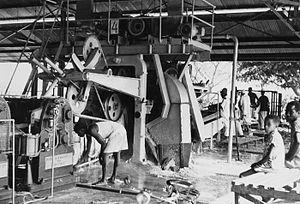
La Tanzanie, en forme longue la république unie de Tanzanie ou république-unie de Tanzanie, en swahili Tanzania et Jamhuri ya Muungano wa Tanzania, en anglais Tanzania et The United Republic of Tanzania, est un pays d'Afrique de l'Est situé en bordure de l'océan Indien, dans la partie tropicale de l'hémisphère sud. Il est entouré au nord par le Kenya et l'Ouganda, à l'ouest par le Rwanda, le Burundi et la République démocratique du Congo, au sud-ouest par la Zambie et le Malawi et au sud par le Mozambique. Le pays couvre 945 087 km² et compte 58,5 millions d'habitants en 2018, essentiellement bantous. Sa capitale est Dodoma, située dans l'intérieur des terres, mais le principal pôle économique est l'ancienne capitale Dar es Salam, située sur la côte. Les langues officielles sont le swahili et l'anglais mais l'arabe est aussi parlé notamment dans les îles de Zanzibar et Pemba.